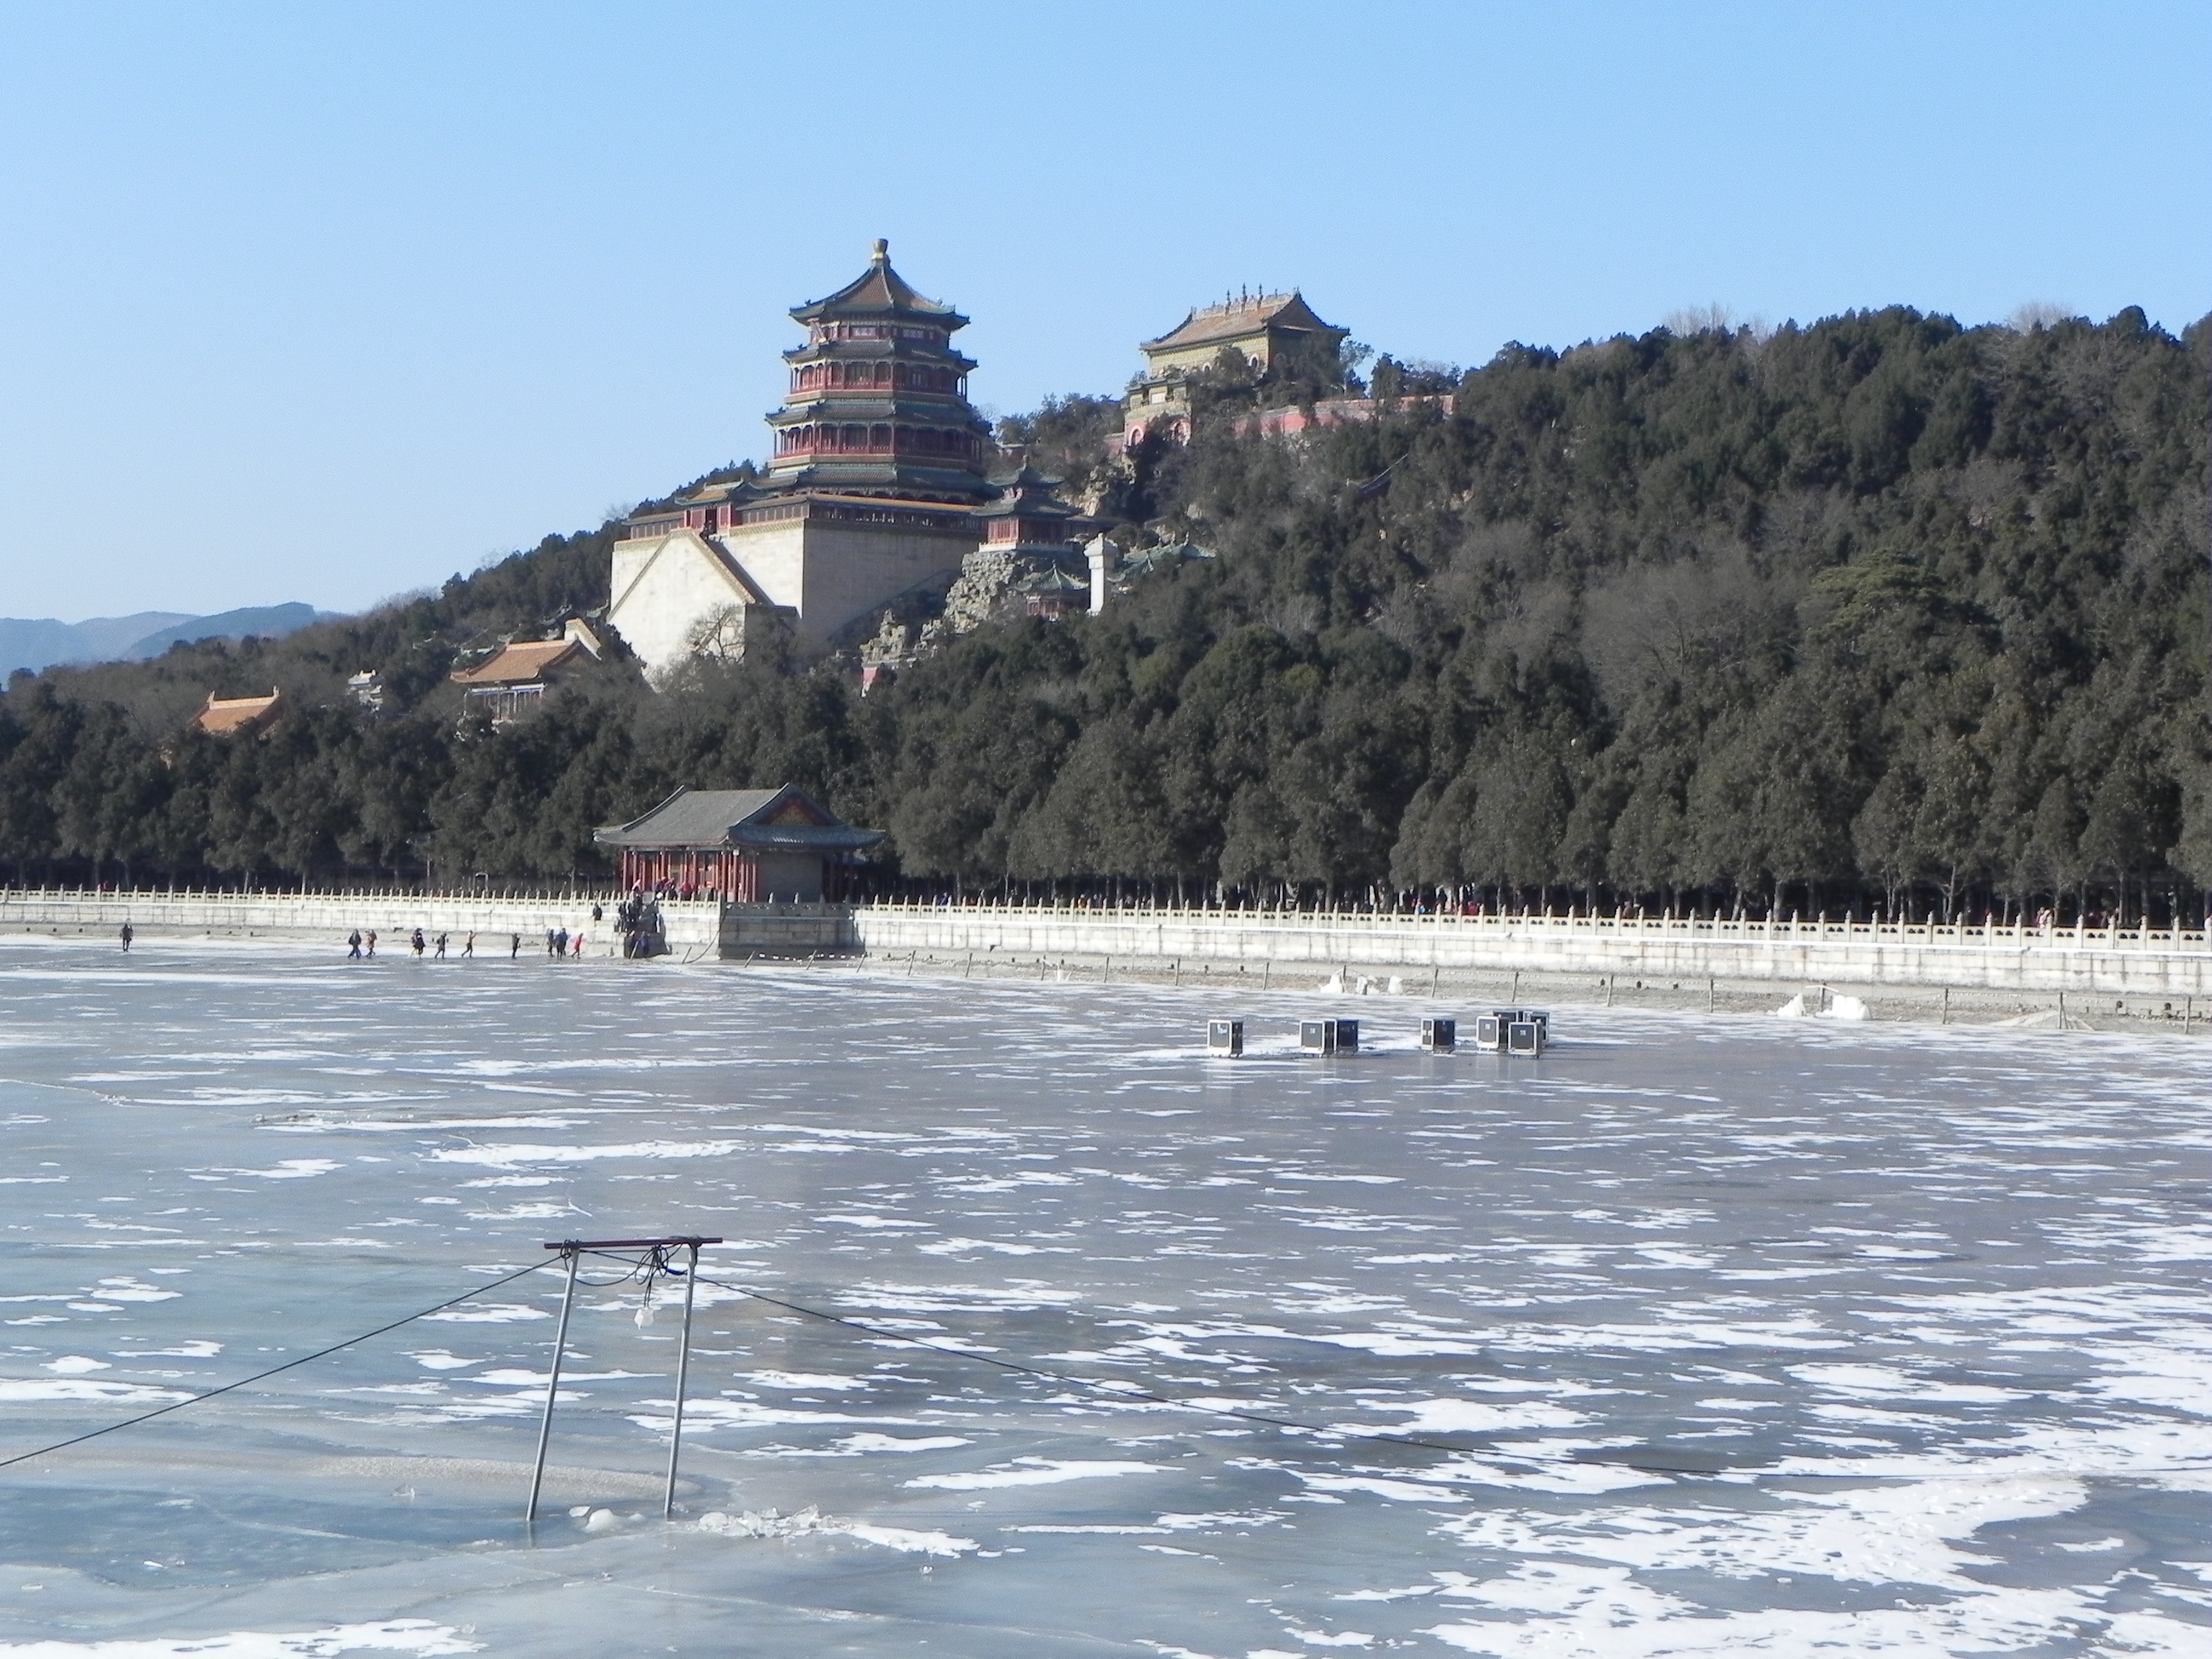
sea, coast, water, mountain, snow, winter, shore, lake, river, vacation, ice, tower, bay, season, boating, the scenery, the summer palace